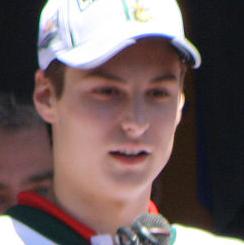
Age: 17